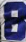
Number: 8